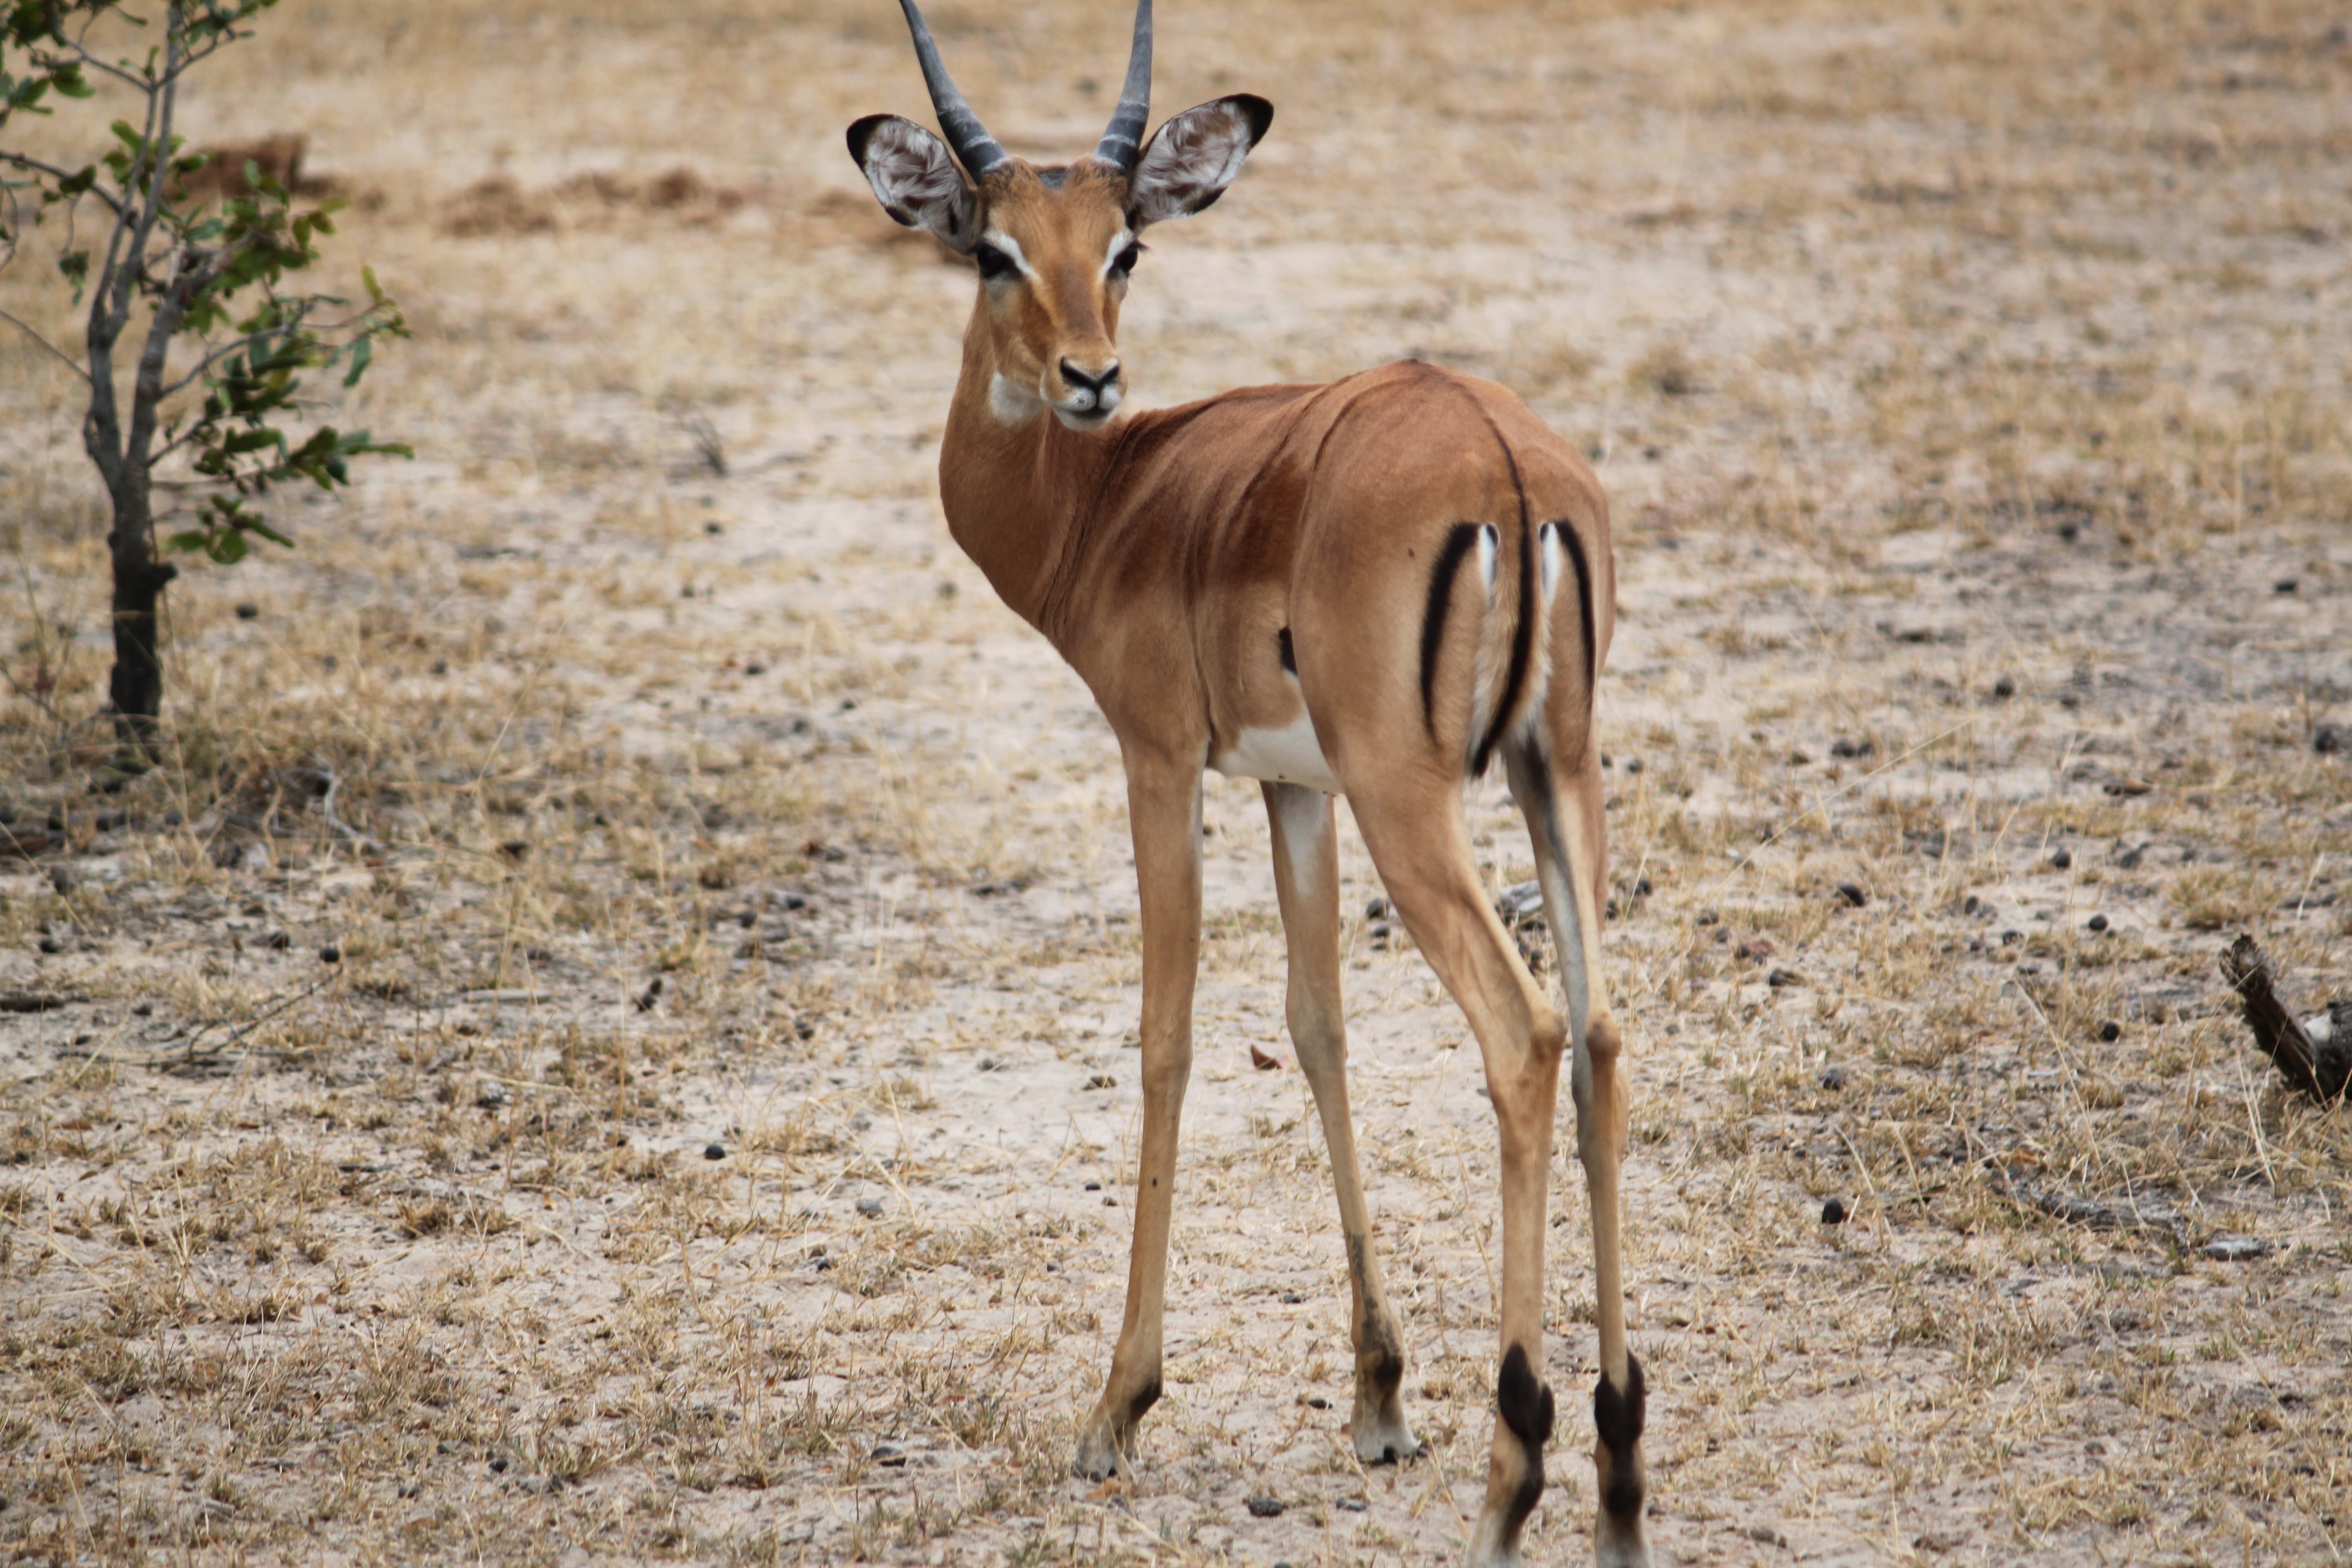
animal, wildlife, africa, mammal, fauna, savanna, antelope, gazelle, vertebrate, impala, kudu, safari, serengeti, white tailed deer, springbok, pronghorn